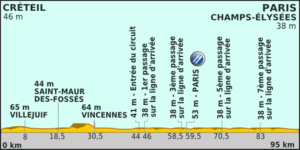
La 21ᵉ étape du Tour de France 2011 s'est déroulée le dimanche 24 juillet 2011 en partant de Créteil et en arrivant aux Champs-Élysées. Le Britannique Mark Cavendish remporte cette étape, sa cinquième sur ce Tour de France. L'Australien Cadel Evans remporte l'édition 2011 en 86 heures 12 minutes 22 secondes, devant Andy Schleck à 1 minute 34 secondes, et Fränk Schleck à 2 minutes 30 secondes.